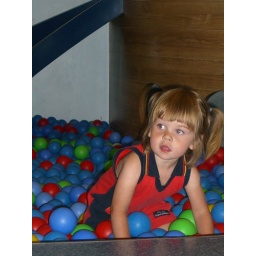
Grace spent most of her time on the ship in the ball room.